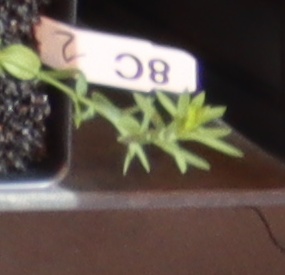
Label: Flax